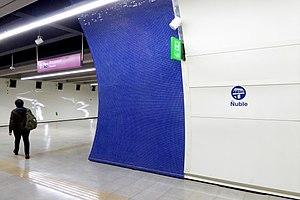
Ñuble est une station de combinaison entre les lignes 5 et 6 du métro de Santiago, dans la commune de Ñuñoa.